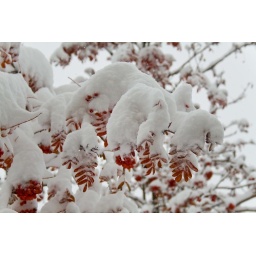
The Mountain Ash tree in front of our door has a new look this morning.